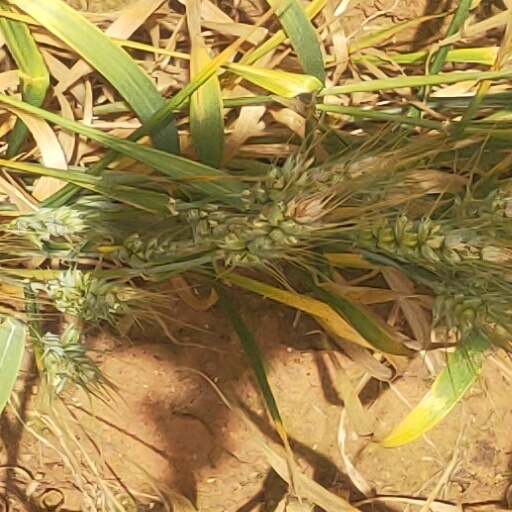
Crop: wheat